Maluti

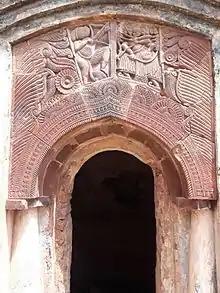
Maluti Temple terracotta works

According to census of 2011; the total number of Houses in Maluti is 325, and the total population is 1469 (male=761, female=708). The total number of children aged 0–6 is 163 (male=93,female=70). 363 people (male=189, female=174) belong to Schedule Castes, and 52 (male=23, female=29) to Schedule Tribes.